Persistence hunting

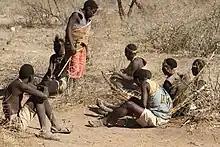
Hadza hunting party

Humans are some of the best long distance runners in the animal kingdom; some hunter gatherer tribes practice this form of hunting into the modern era. "Homo sapiens" have the proportionally longest legs of all known human species, but all members of genus "Homo" have cursorial (limbs adapted for running) adaptions not seen in more arboreal hominids such as chimpanzees and orangutans.